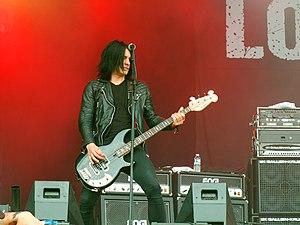
Jeff Rouse (Loaded) au Hellfest 2011
Loaded, également connu sous le nom de Duff Mckagan’s Loaded, est un groupe de hard rock américain, originaire de Seattle, dans l'État de Washington. Depuis 2001, le line-up du groupe inclus le chanteur et guitariste Duff McKagan, le guitariste Mikes Squires et le bassiste Jeff Rouse. Isaac Carpenter, est depuis 2009, le batteur en remplacement de Geoff Reading.